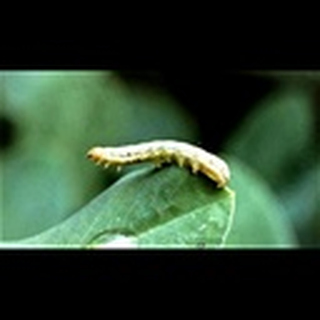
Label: cotton_army_worm